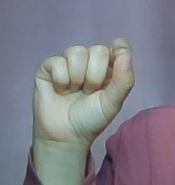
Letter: fa